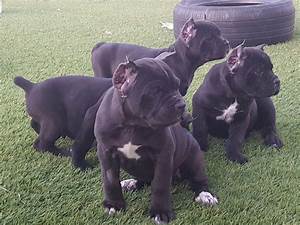
Label: cane